Mary Bassett Clarke

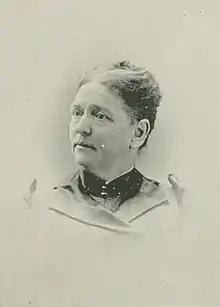
"A Woman of the Century"

Mary Bassett Clarke (Bassett; pen name, Ida Fairfield; November 18, 1831 – August 2, 1908) was an American writer of the long nineteenth century. She was a contributor to "The Flag of Our Union", "Rural New Yorker", as well as periodicals issued by the Seventh Day Baptists. "Autumn Leaves" was published in 1894.